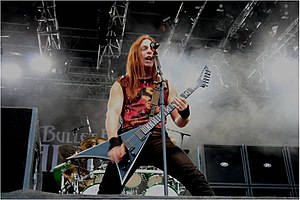
Norway Rock Festival / Norway Rock Festival 2010 (7. - 11. juli)
Bullet for My Valentine i 2010
Norway Rock Festival var en årlig musikfestival som blev afholdt i Kvinesdal, Norge. Festivalen strakte sig over tre dage, og blev arrangeret første gang i 2006. I 2010 havde festivalen 5-års jubilæum og blev udvidet til 4 dage. Året efter måtte festival dog erklære sig konkurs efter et underskud på 2 mio. NOK i 2011.